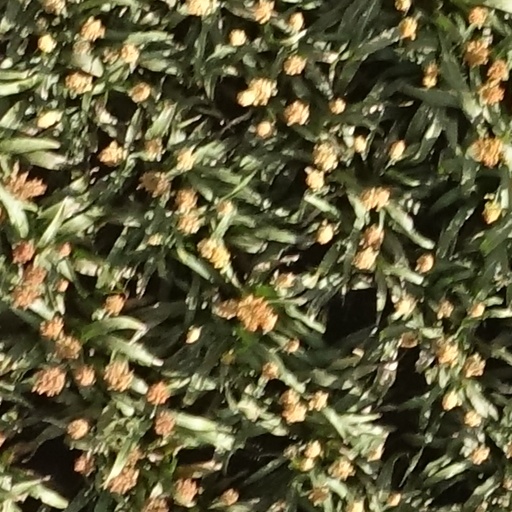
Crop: sorghum